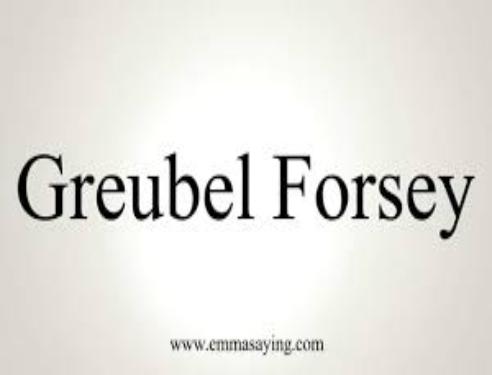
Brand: greubel forsey
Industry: Electronic